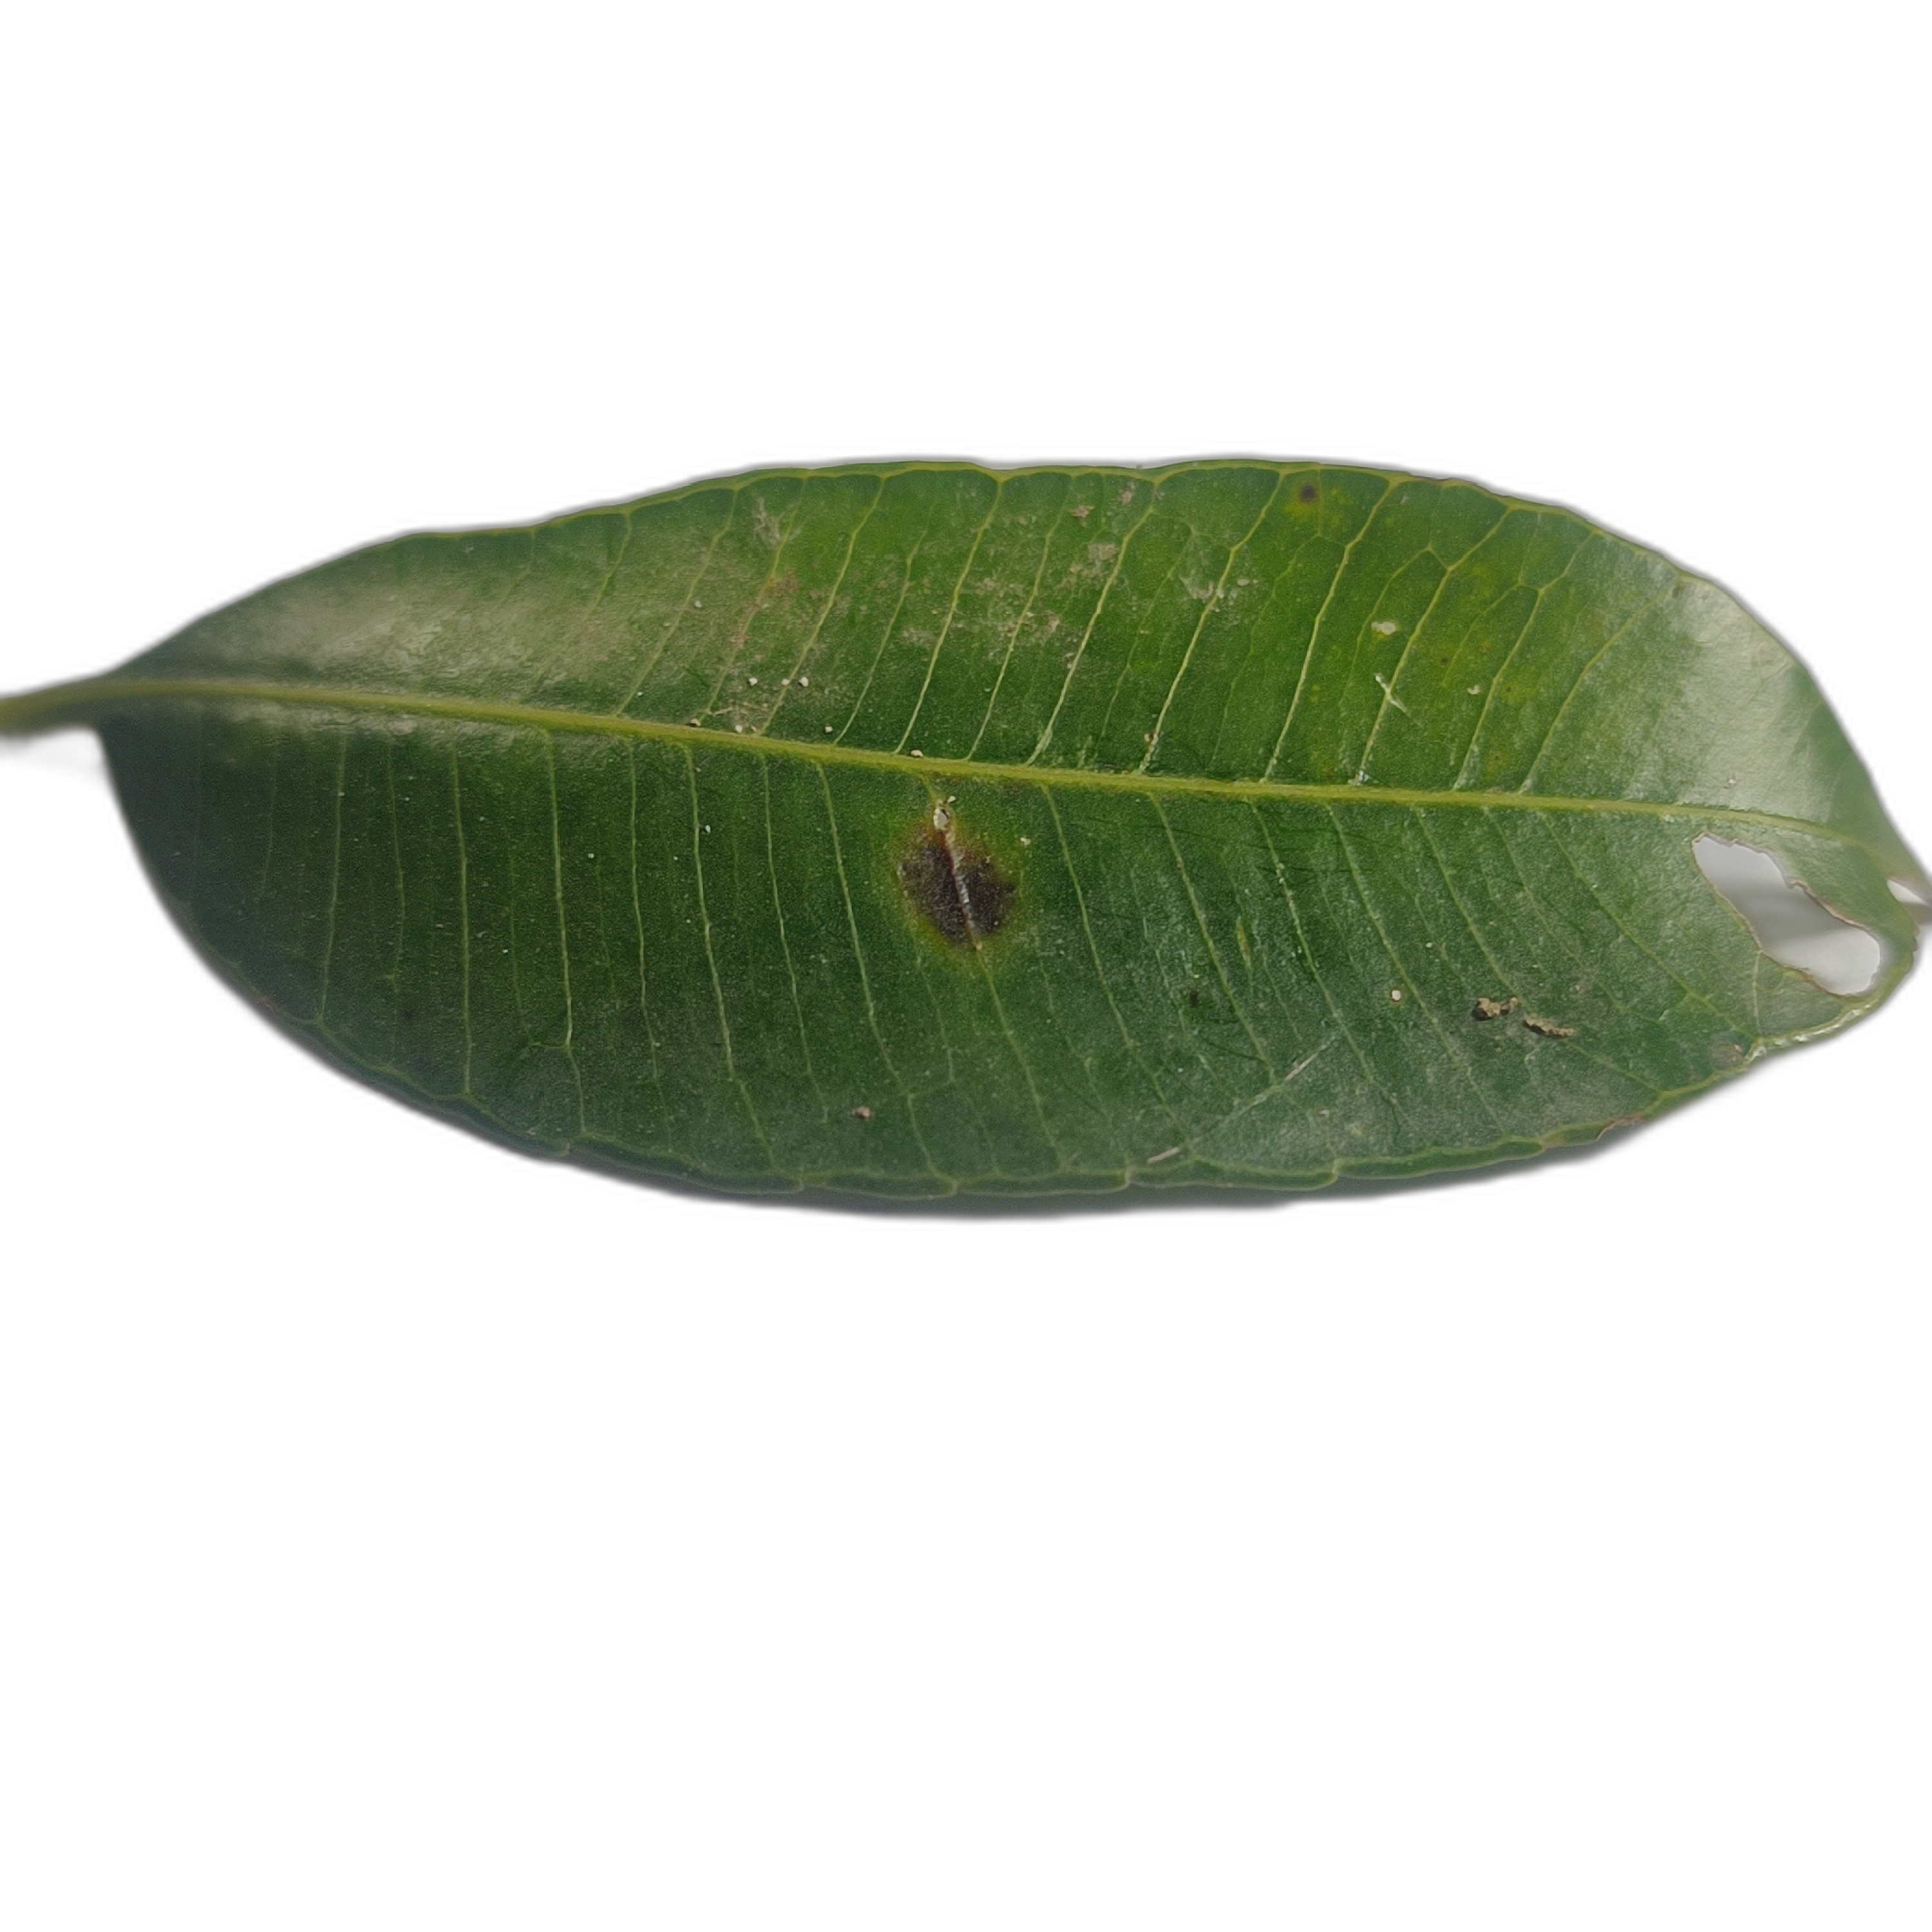
Label: healthy